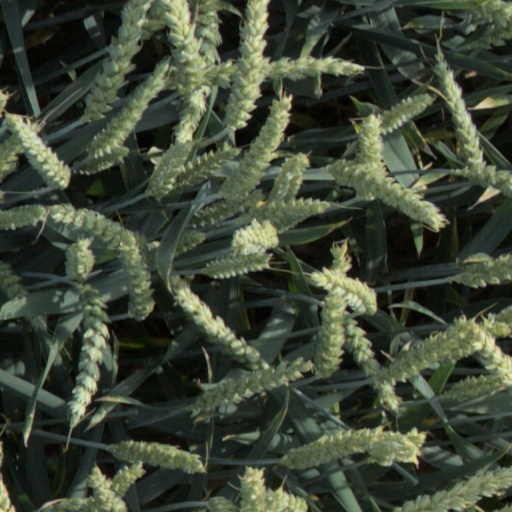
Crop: wheat